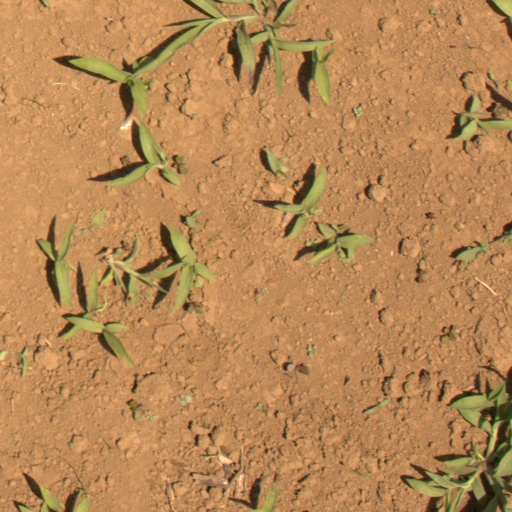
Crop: Jerusalem artichoke